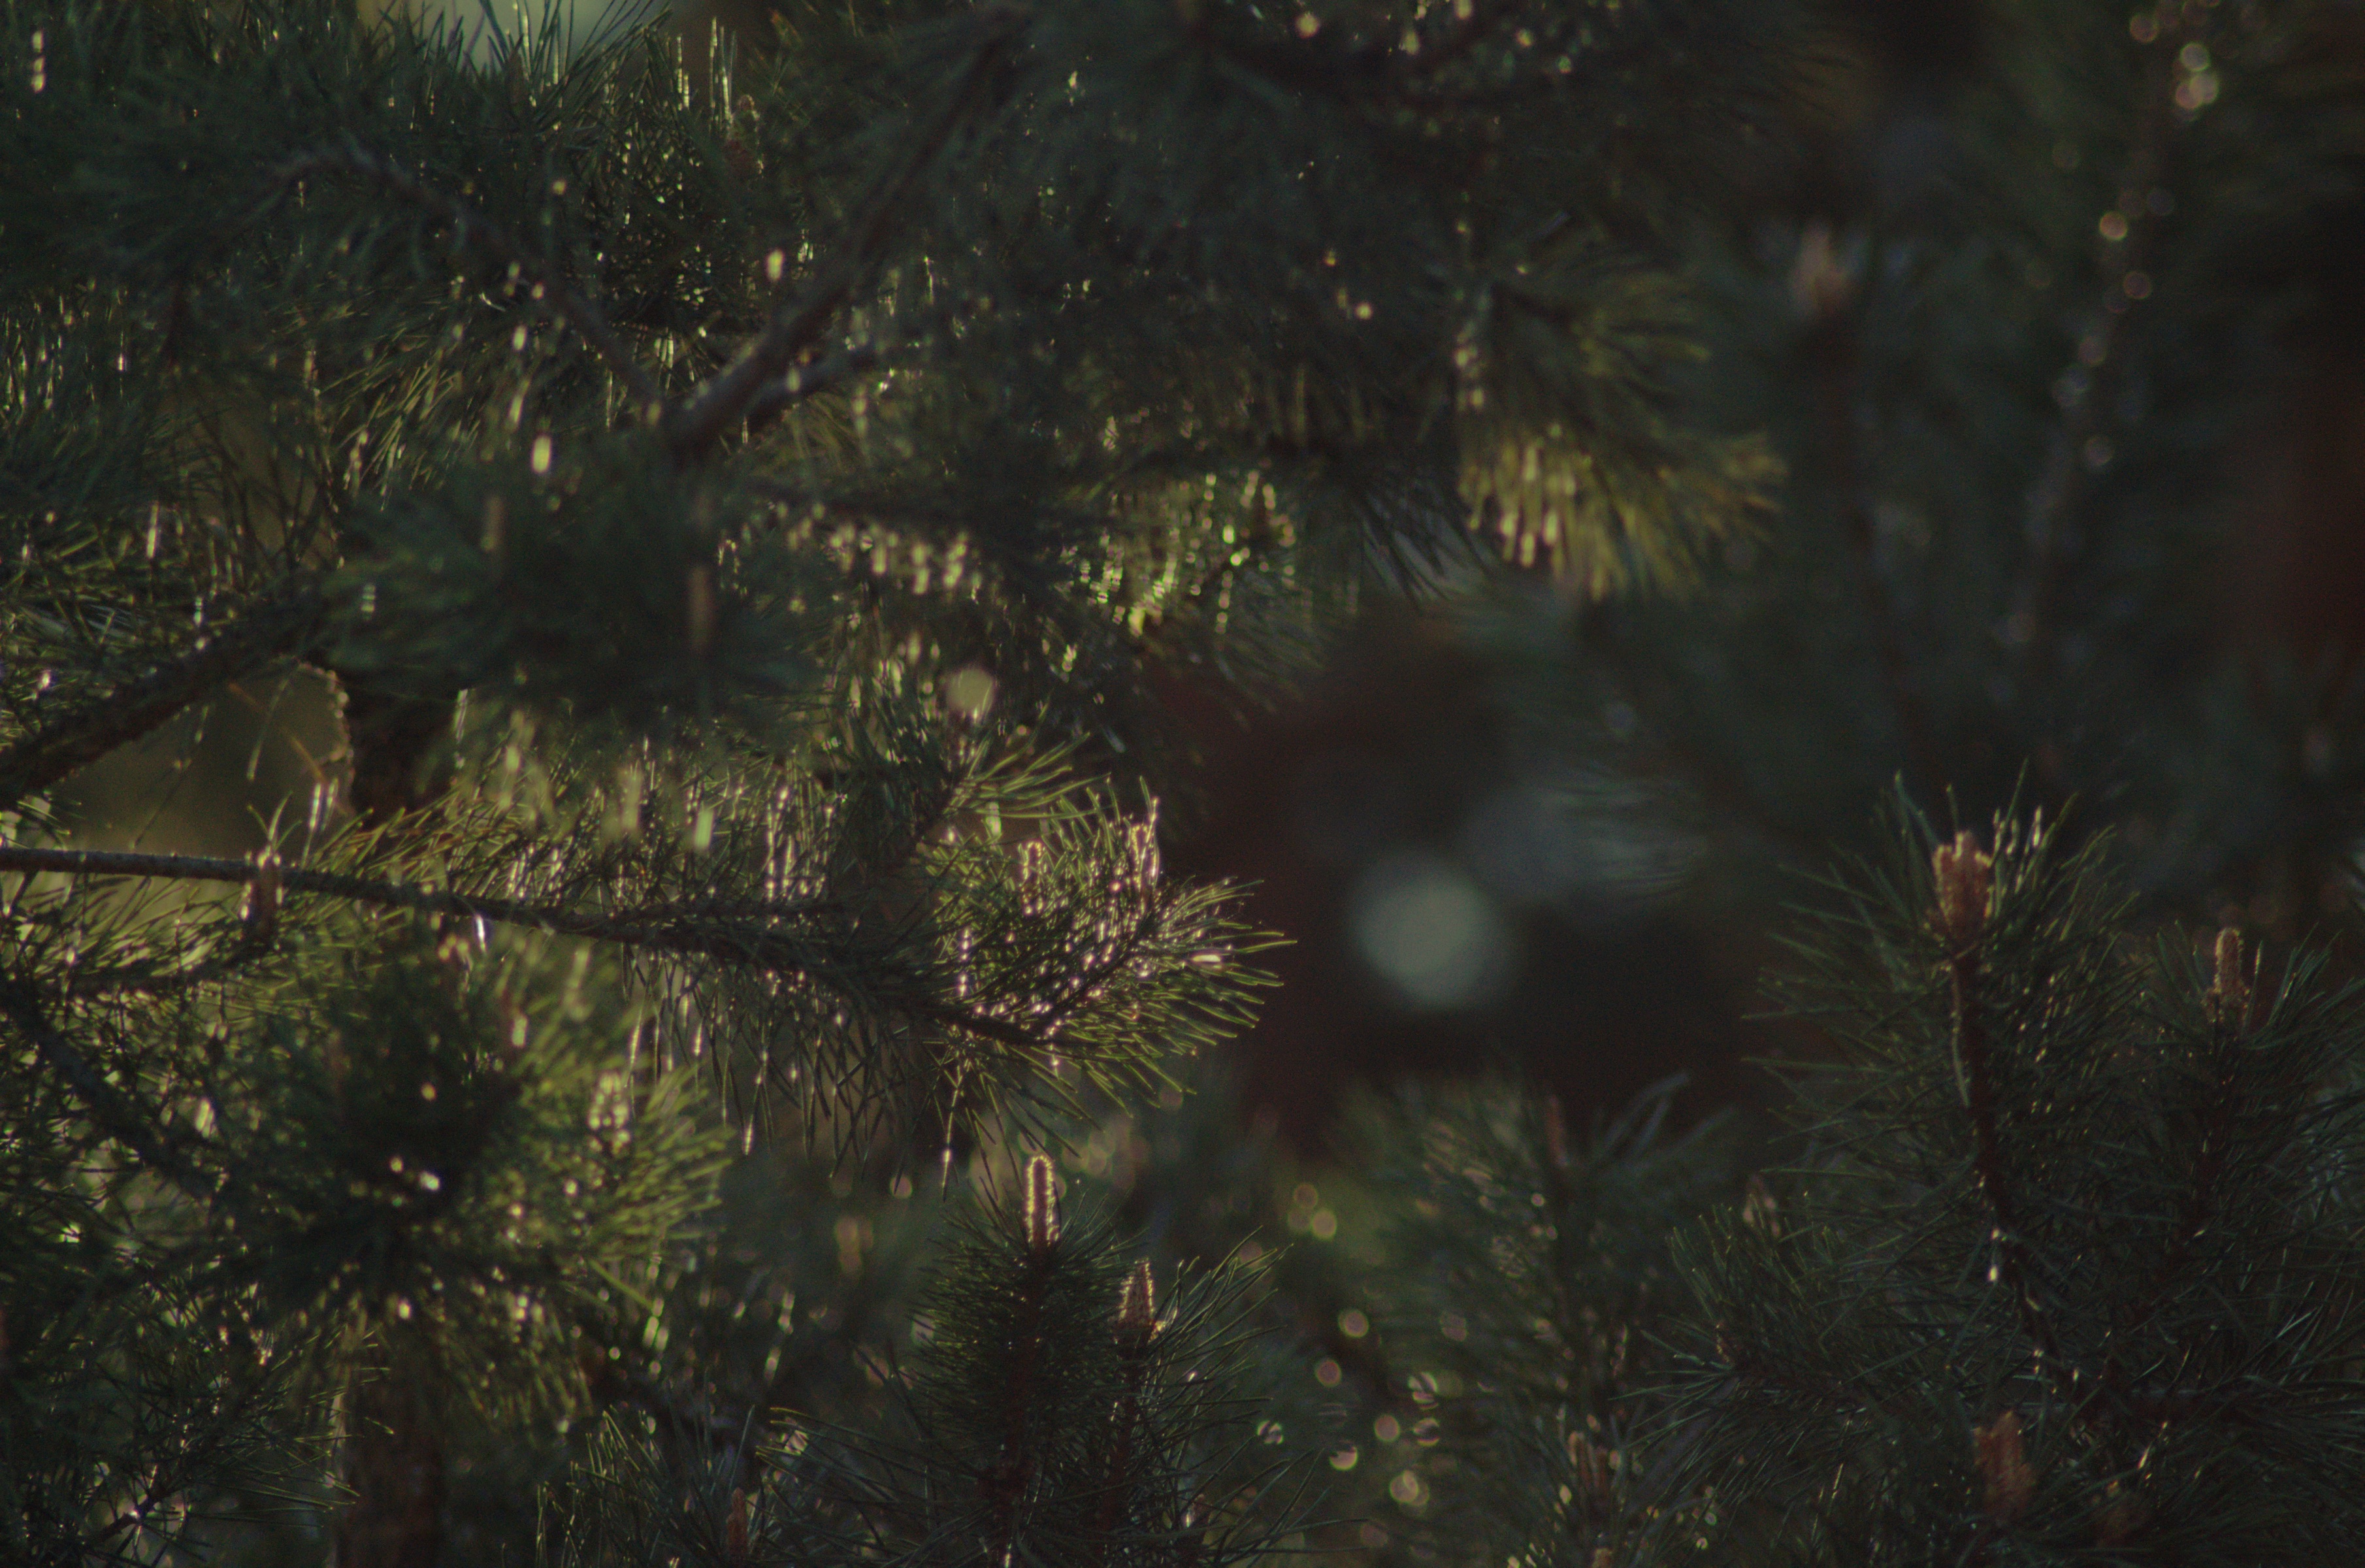
tree, nature, forest, branch, light, plant, sunlight, morning, leaf, reflection, jungle, autumn, darkness, fir, season, spruce, woodland, habitat, natural environment, atmospheric phenomenon, woody plant